LearAvia Lear Fan

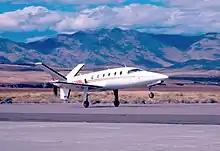
A Lear Fan prototype landing

The Lear Fan was designed by Bill Lear, but not completed before his death in 1978. It was planned for production to be carried out in Belfast, Northern Ireland, in a new factory built with money from the British Government in an effort to boost employment. The aircraft had a pressurized cabin and was designed for a service ceiling of 41,000 ft (12 500 m). It could accommodate two pilots and seven passengers, or one pilot and eight passengers.